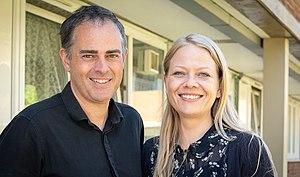
Les élections au Parlement européen de 2019 au Royaume-Uni se tiennent le jeudi 23 mai 2019.